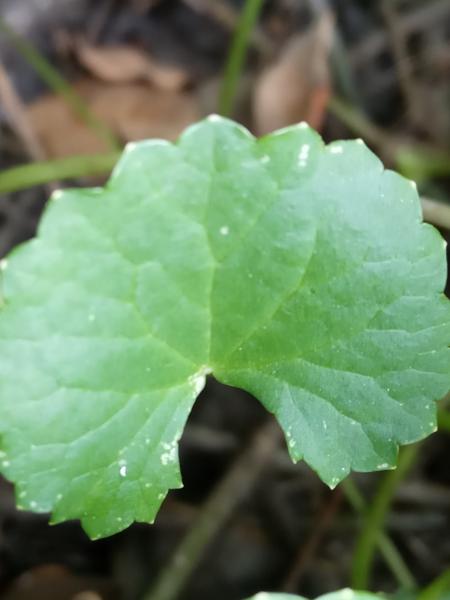
Weed species: Centella asiatica